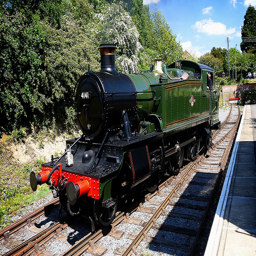
there is a small vintage train on the tracks
a locomotive train resting on the train tracks
A black and green vintage engine moves along tracks by a station.
A vintage green locomotive moves along the railroad tracks.
Front train car on the tracks across from the platform